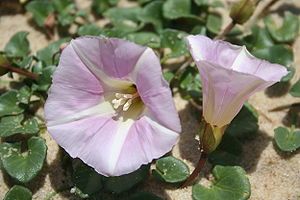
Hvid klit / Plantevækst
Ved en hvid klit forstås en klit, hvor vegetationen endnu er så sparsom, at fygning af sand er mulig.